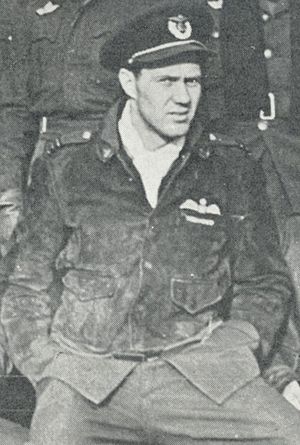
Kaj Birksted
Kaj Birksted, var dansk jagerpilot og flyver-es med 10 bekræftede og 10 ubekræftede nedskydninger af tyske fly under 2. verdenskrig, hvor han gjorde tjeneste i RAF med slutrang som Wing commander og oberstløjtnant i de frie norske flystyrker.